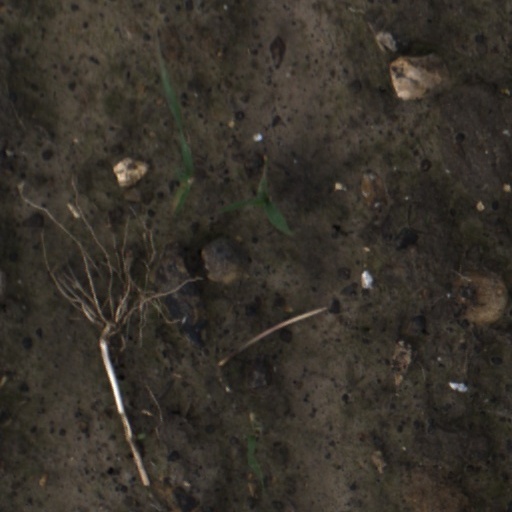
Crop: wheat